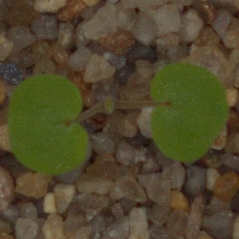
Label: smallflowered_cranesbill